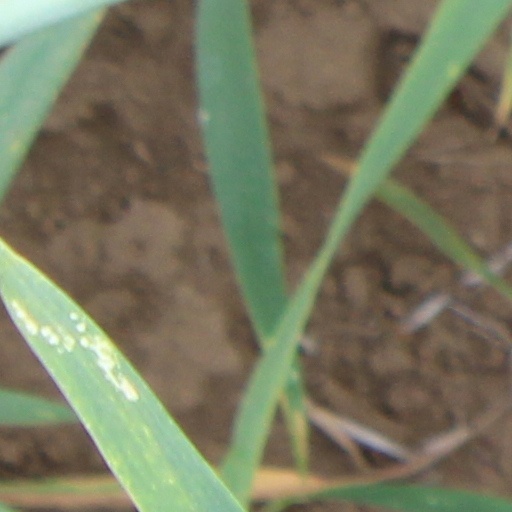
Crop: wheat